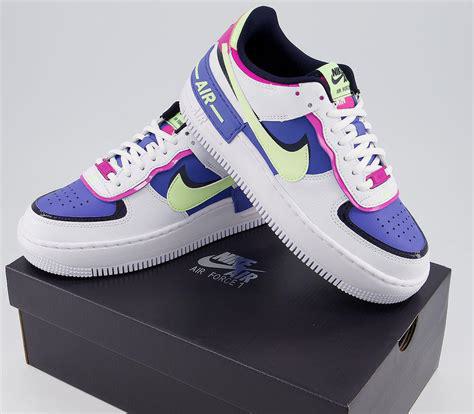
Brand: Nike
Model: Air Force